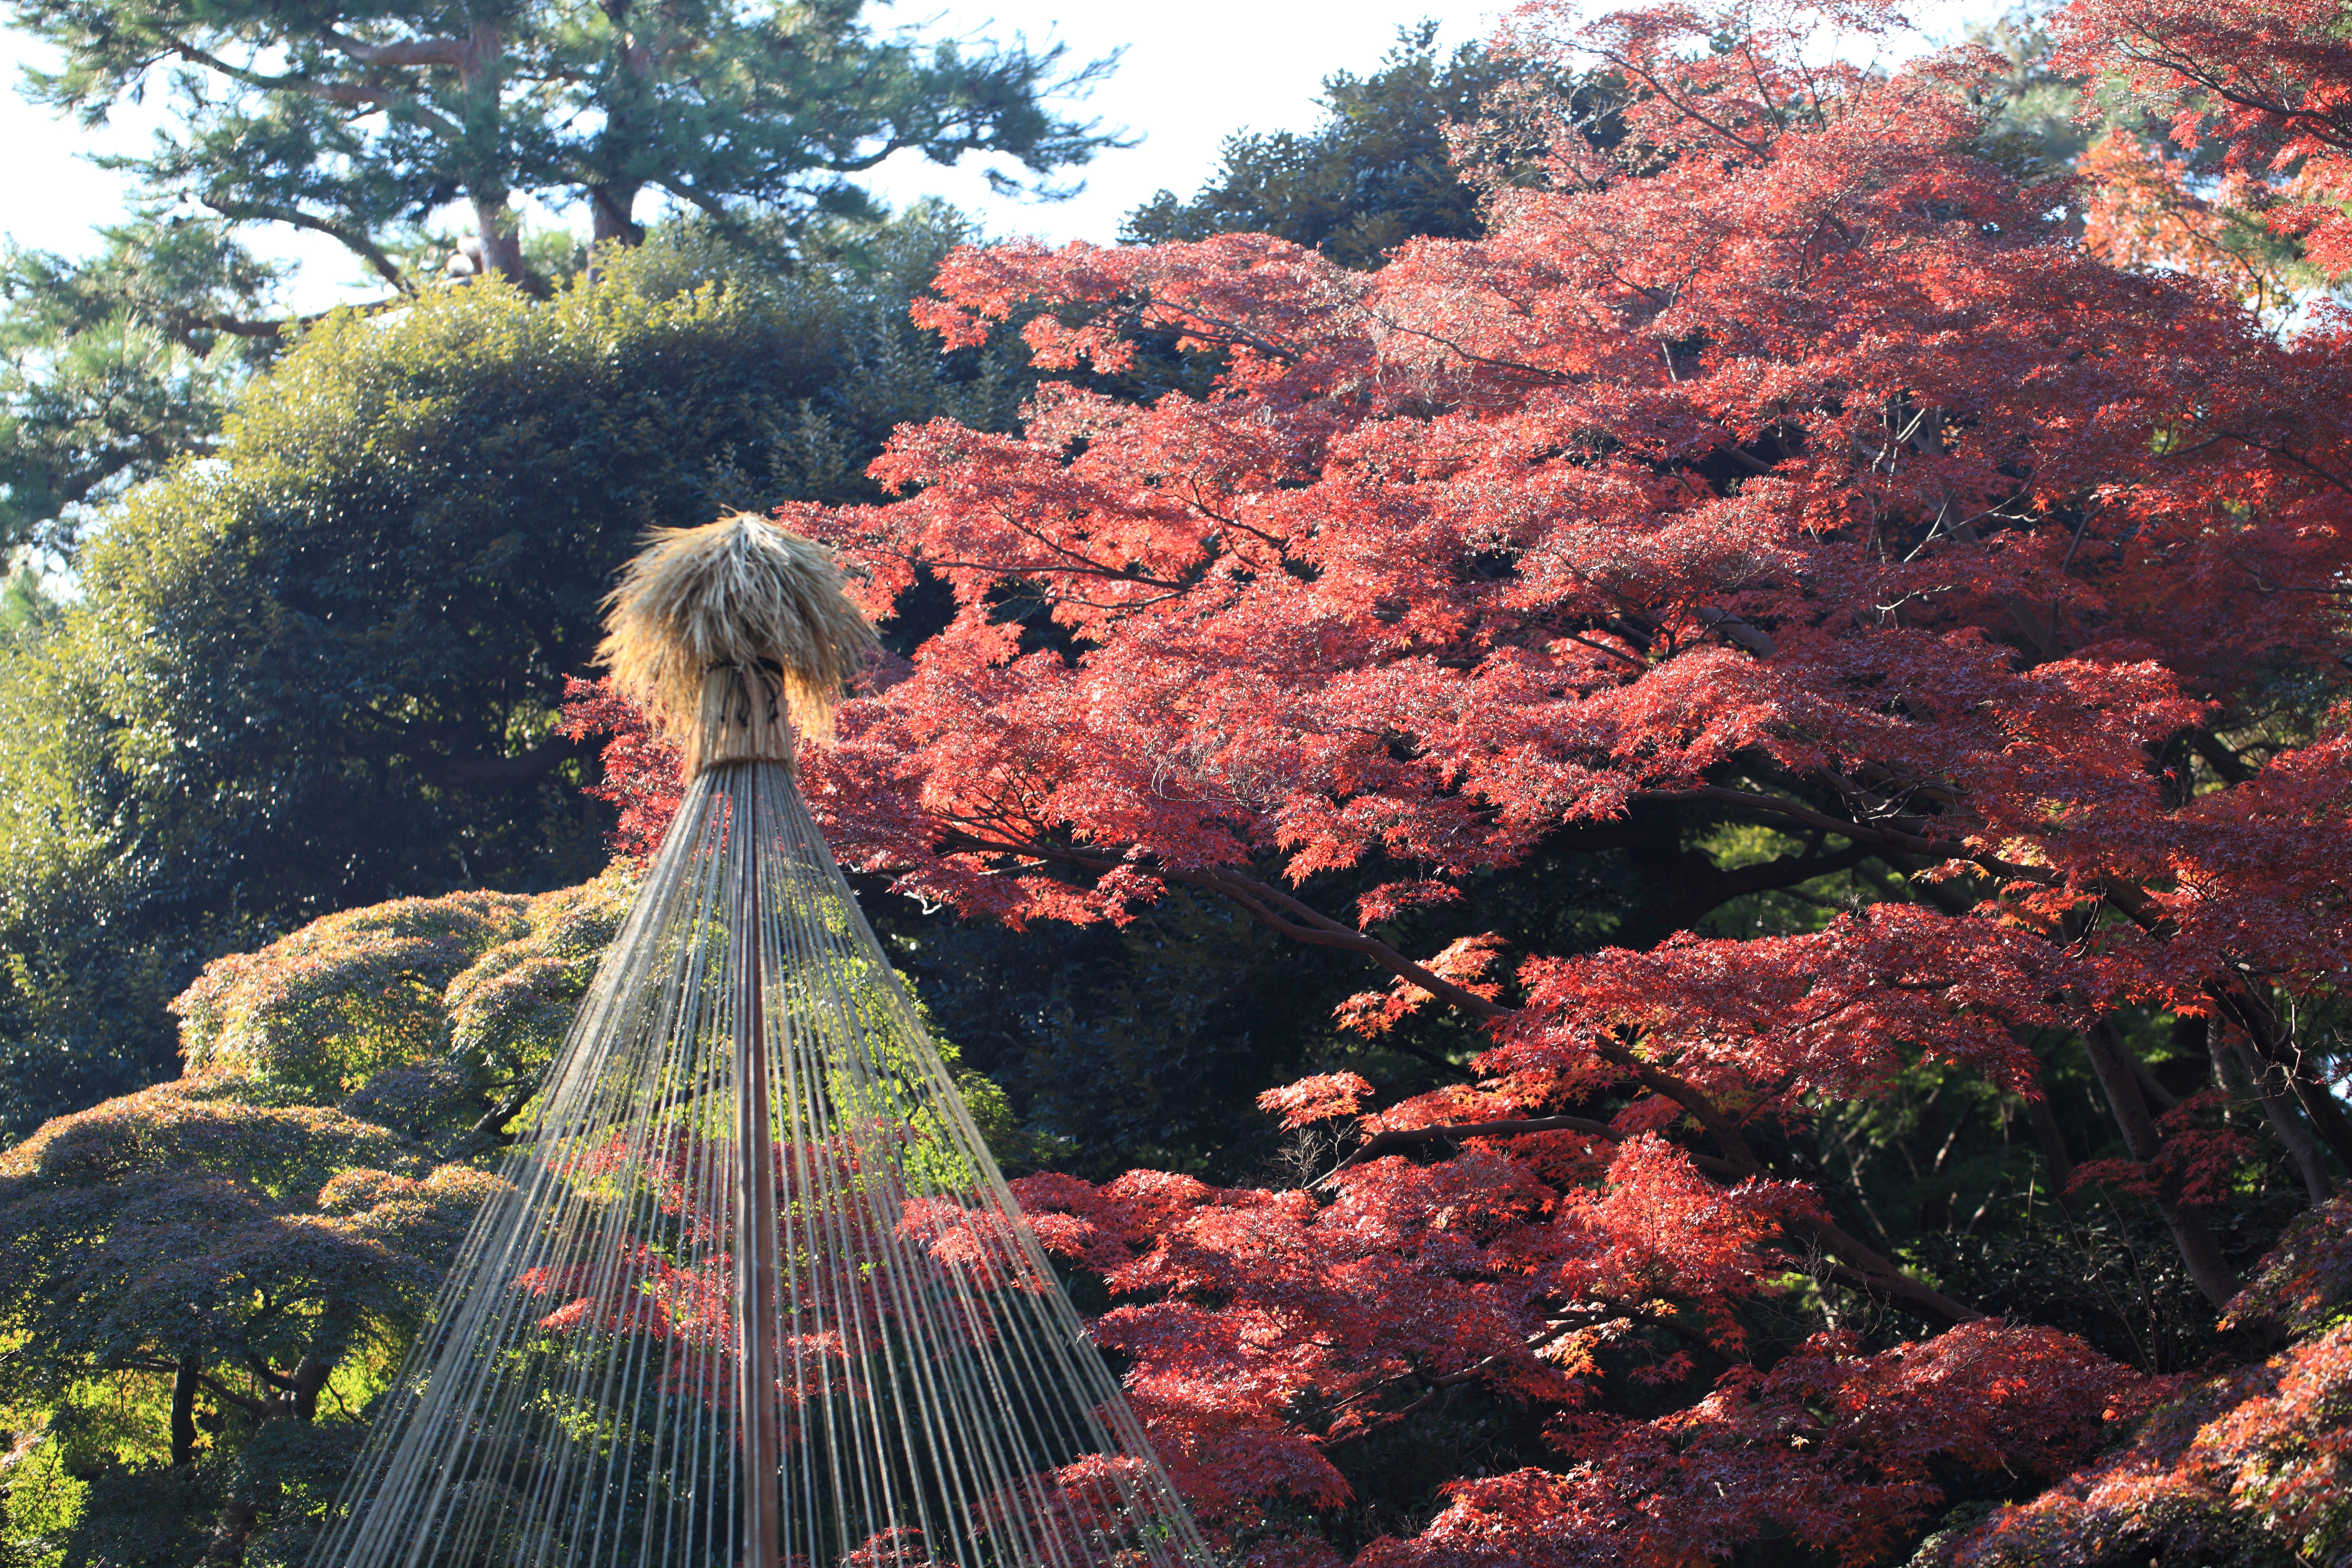
tree, nature, forest, plant, leaf, flower, high, autumn, park, botany, garden, flora, season, tokyo, japanese, 5d, style, hires, botanical garden, woodland, markii, hi, res, resolution, kokubunji, tonogayatoteien, yukitsuri, woody plant